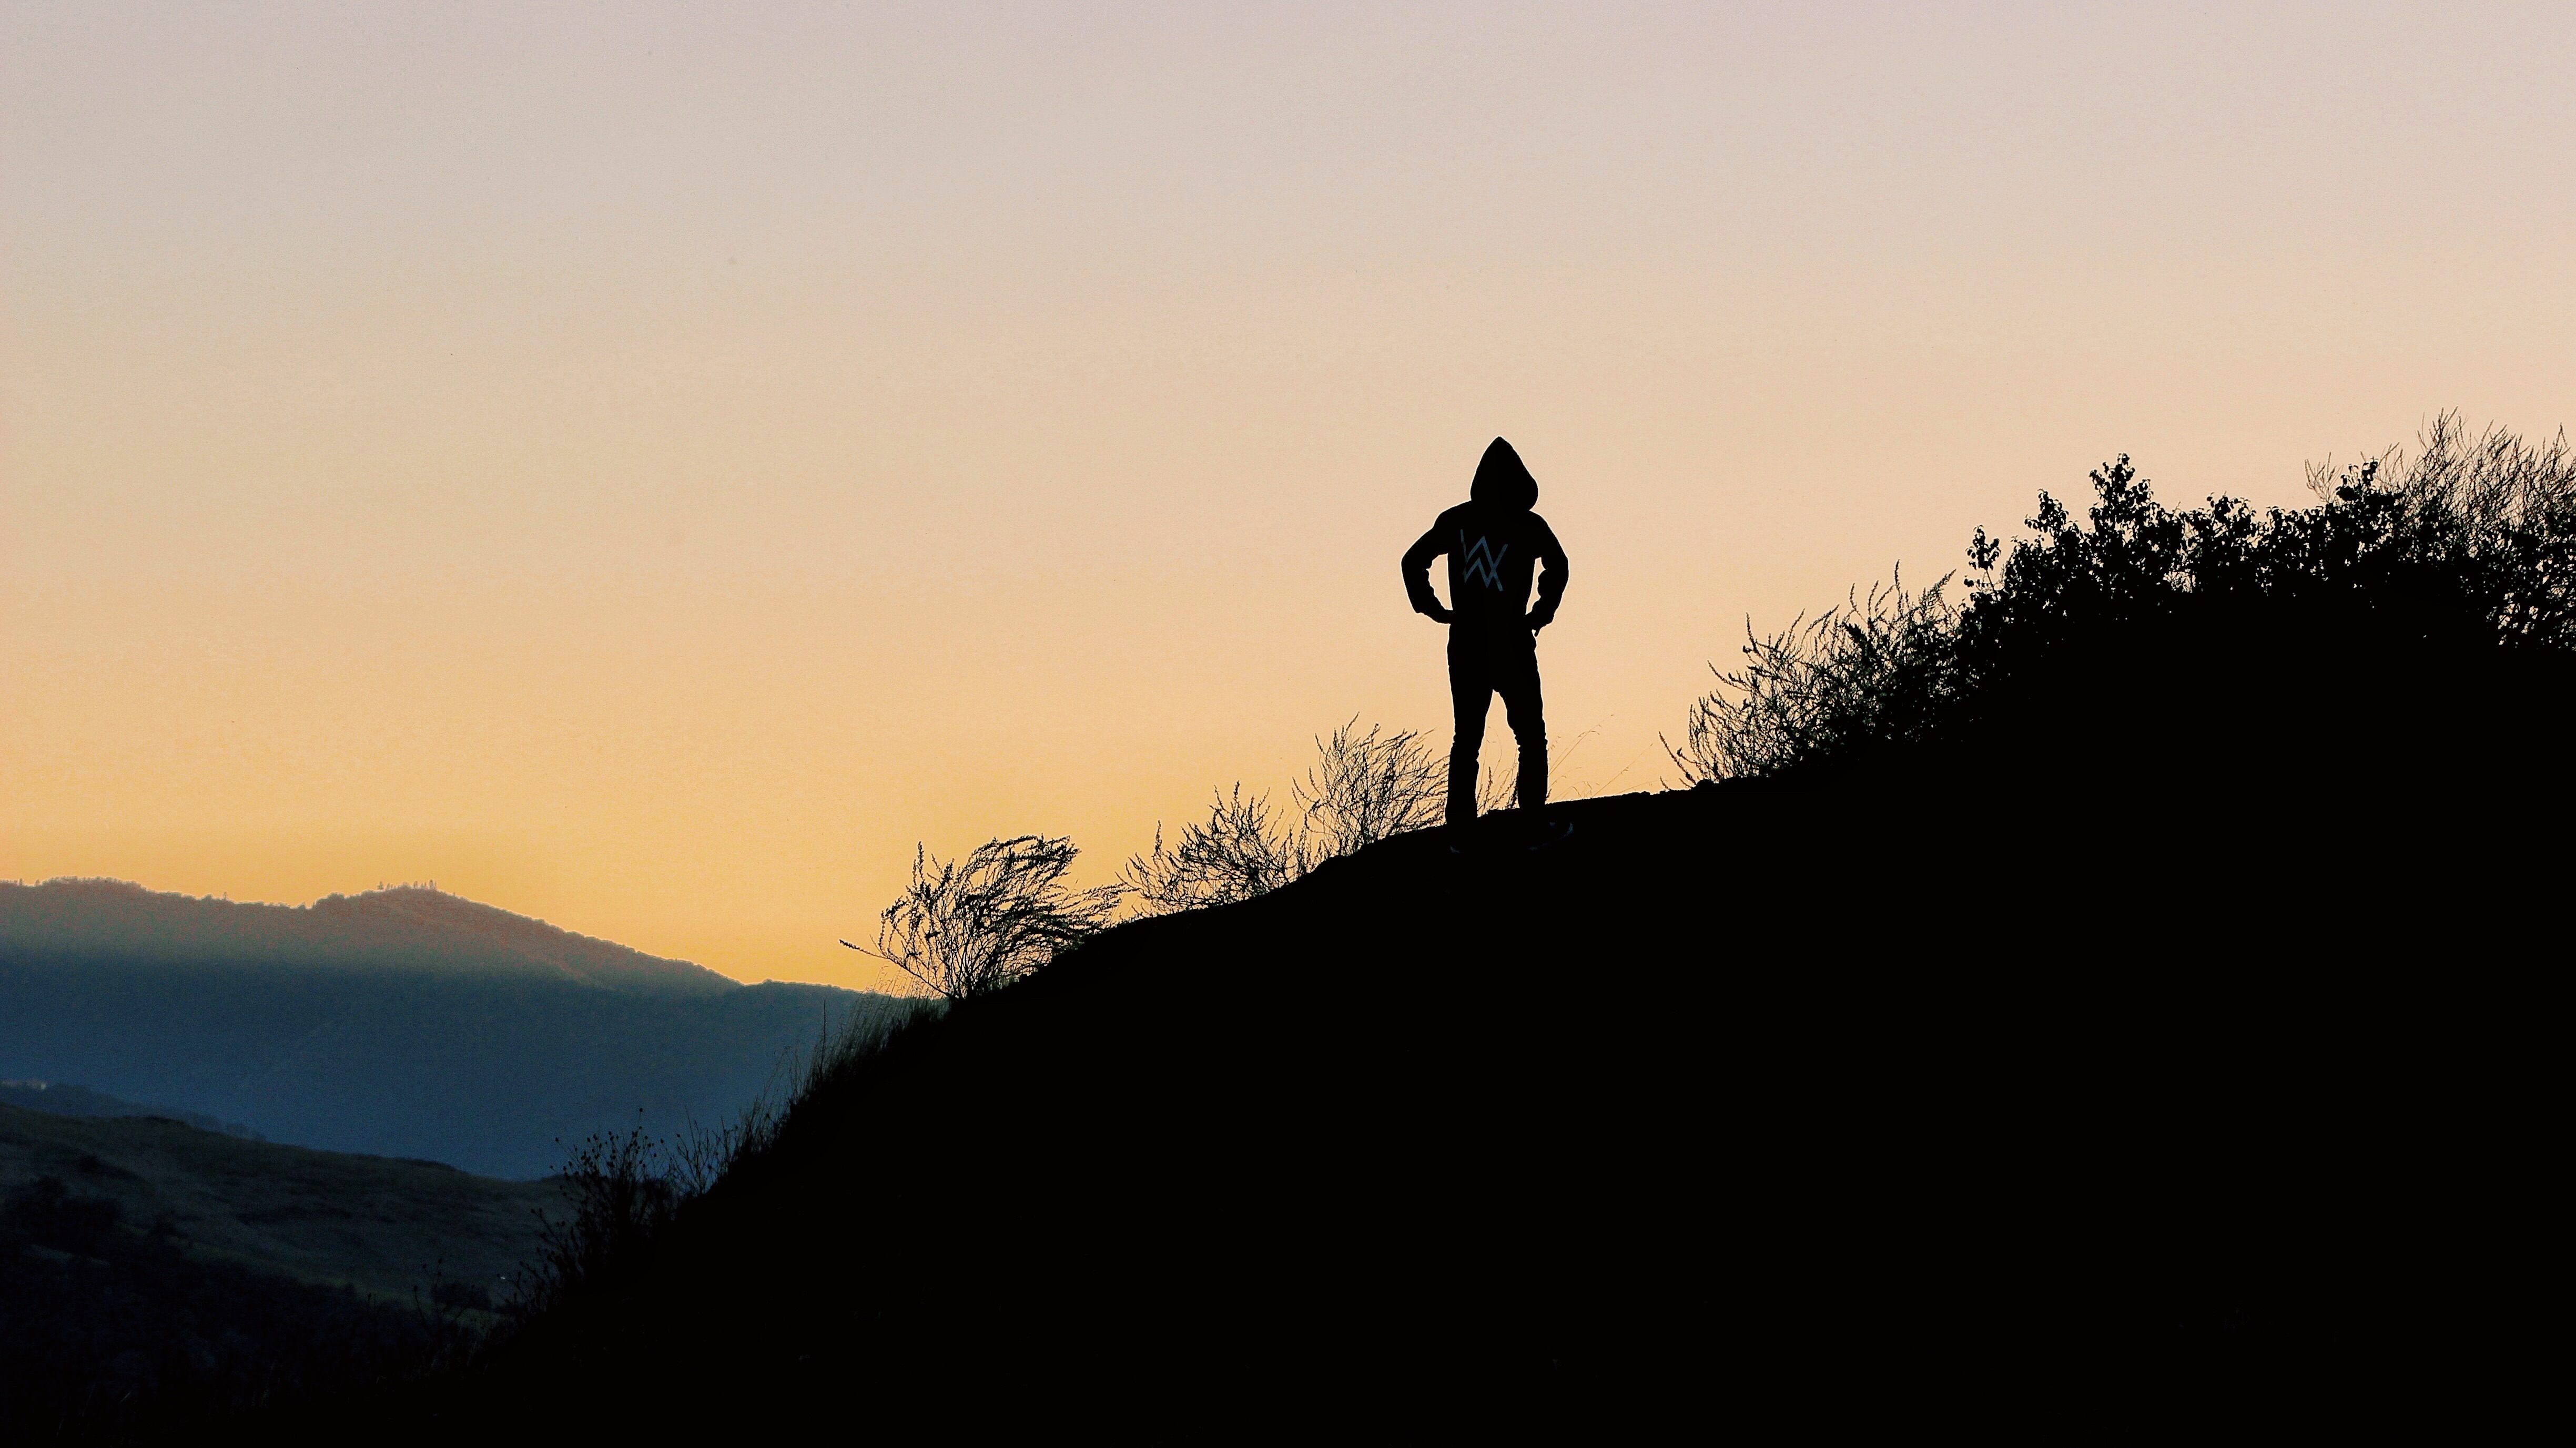
silhouette, mountain, cloud, sunrise, sunset, sunlight, morning, hill, dawn, mountain range, dusk, evening, summit, atmospheric phenomenon, mountainous landforms